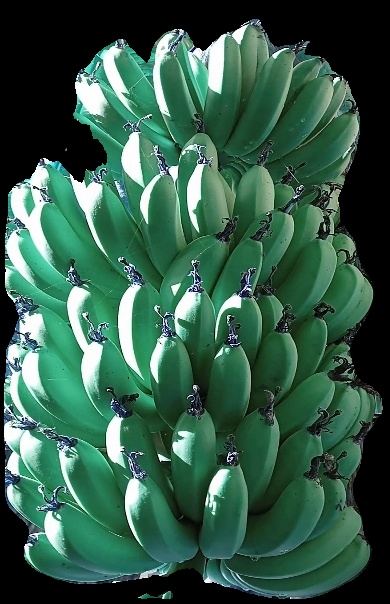
Variety: pachbale
Grade: grade1